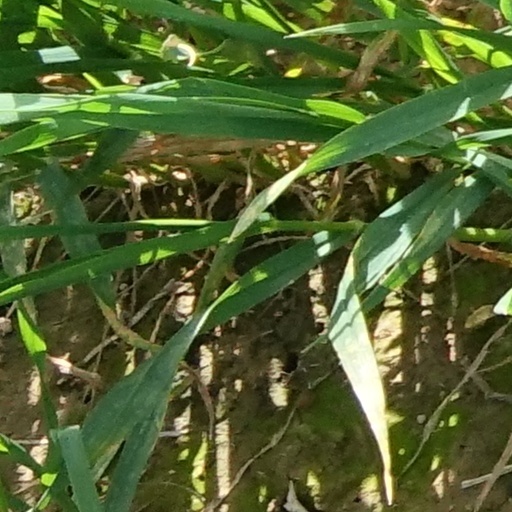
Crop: wheat